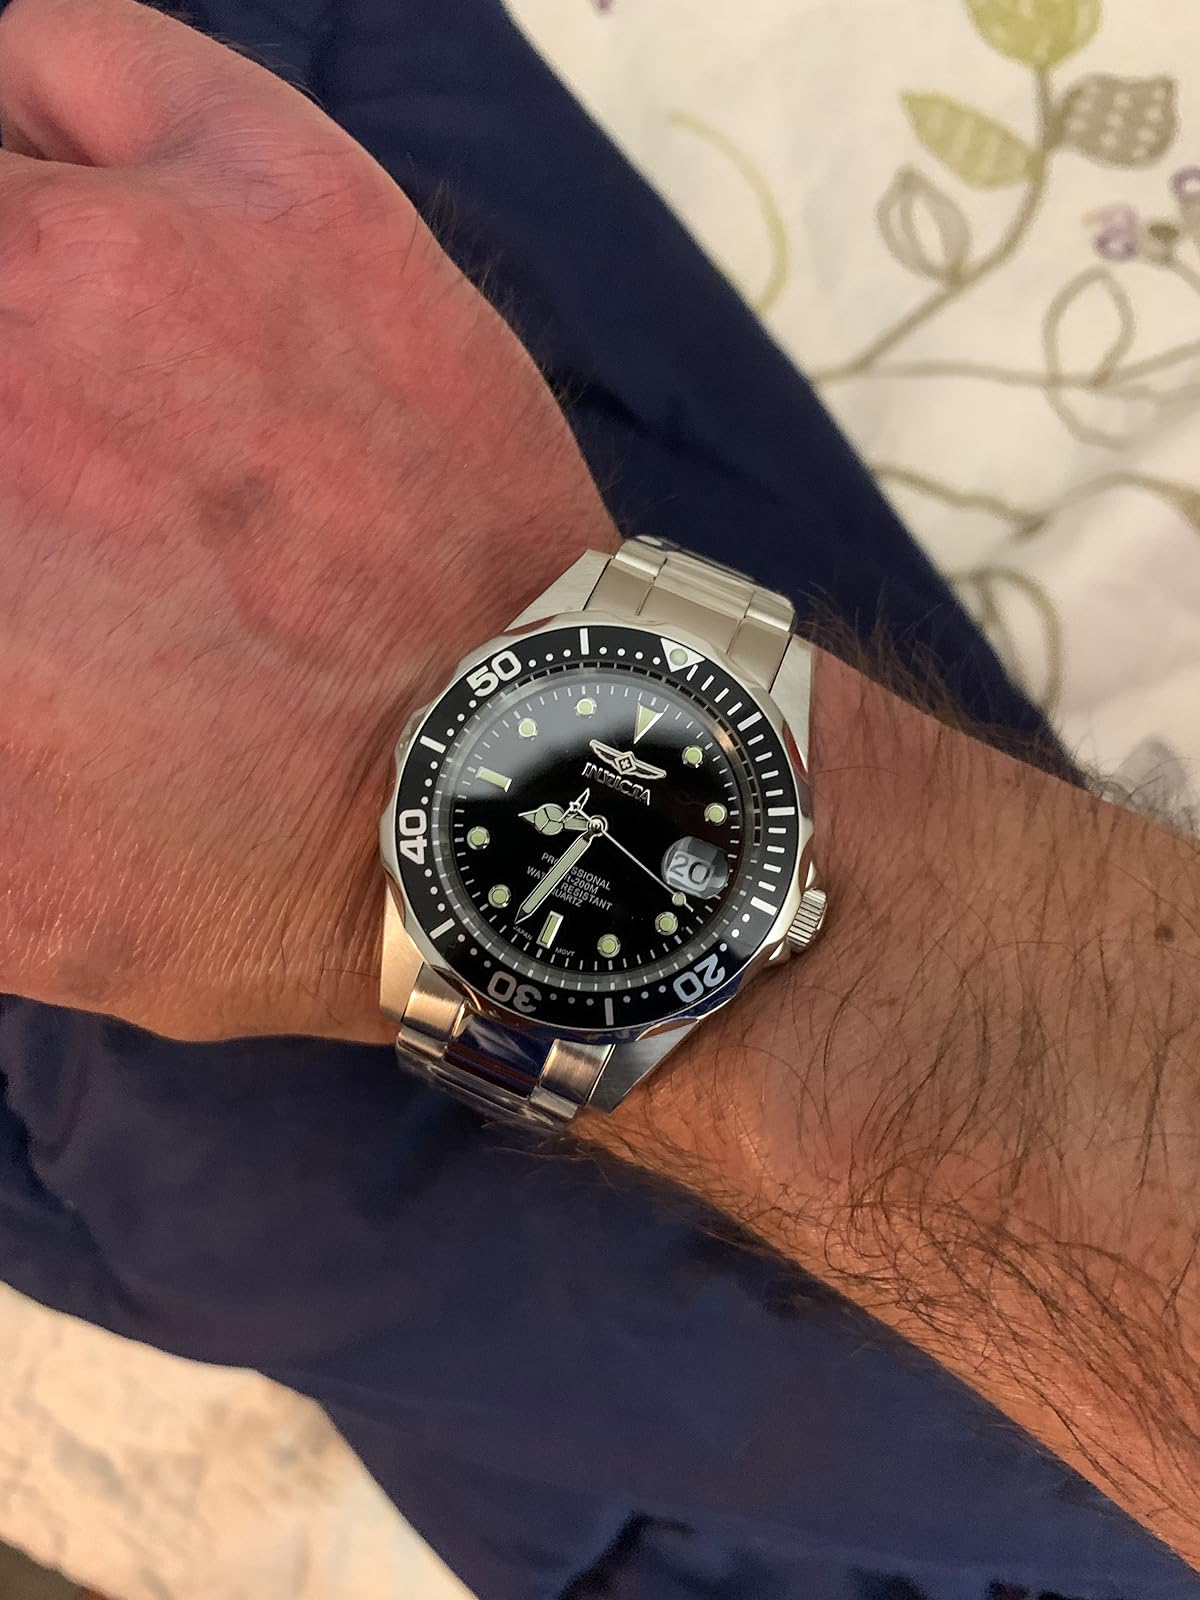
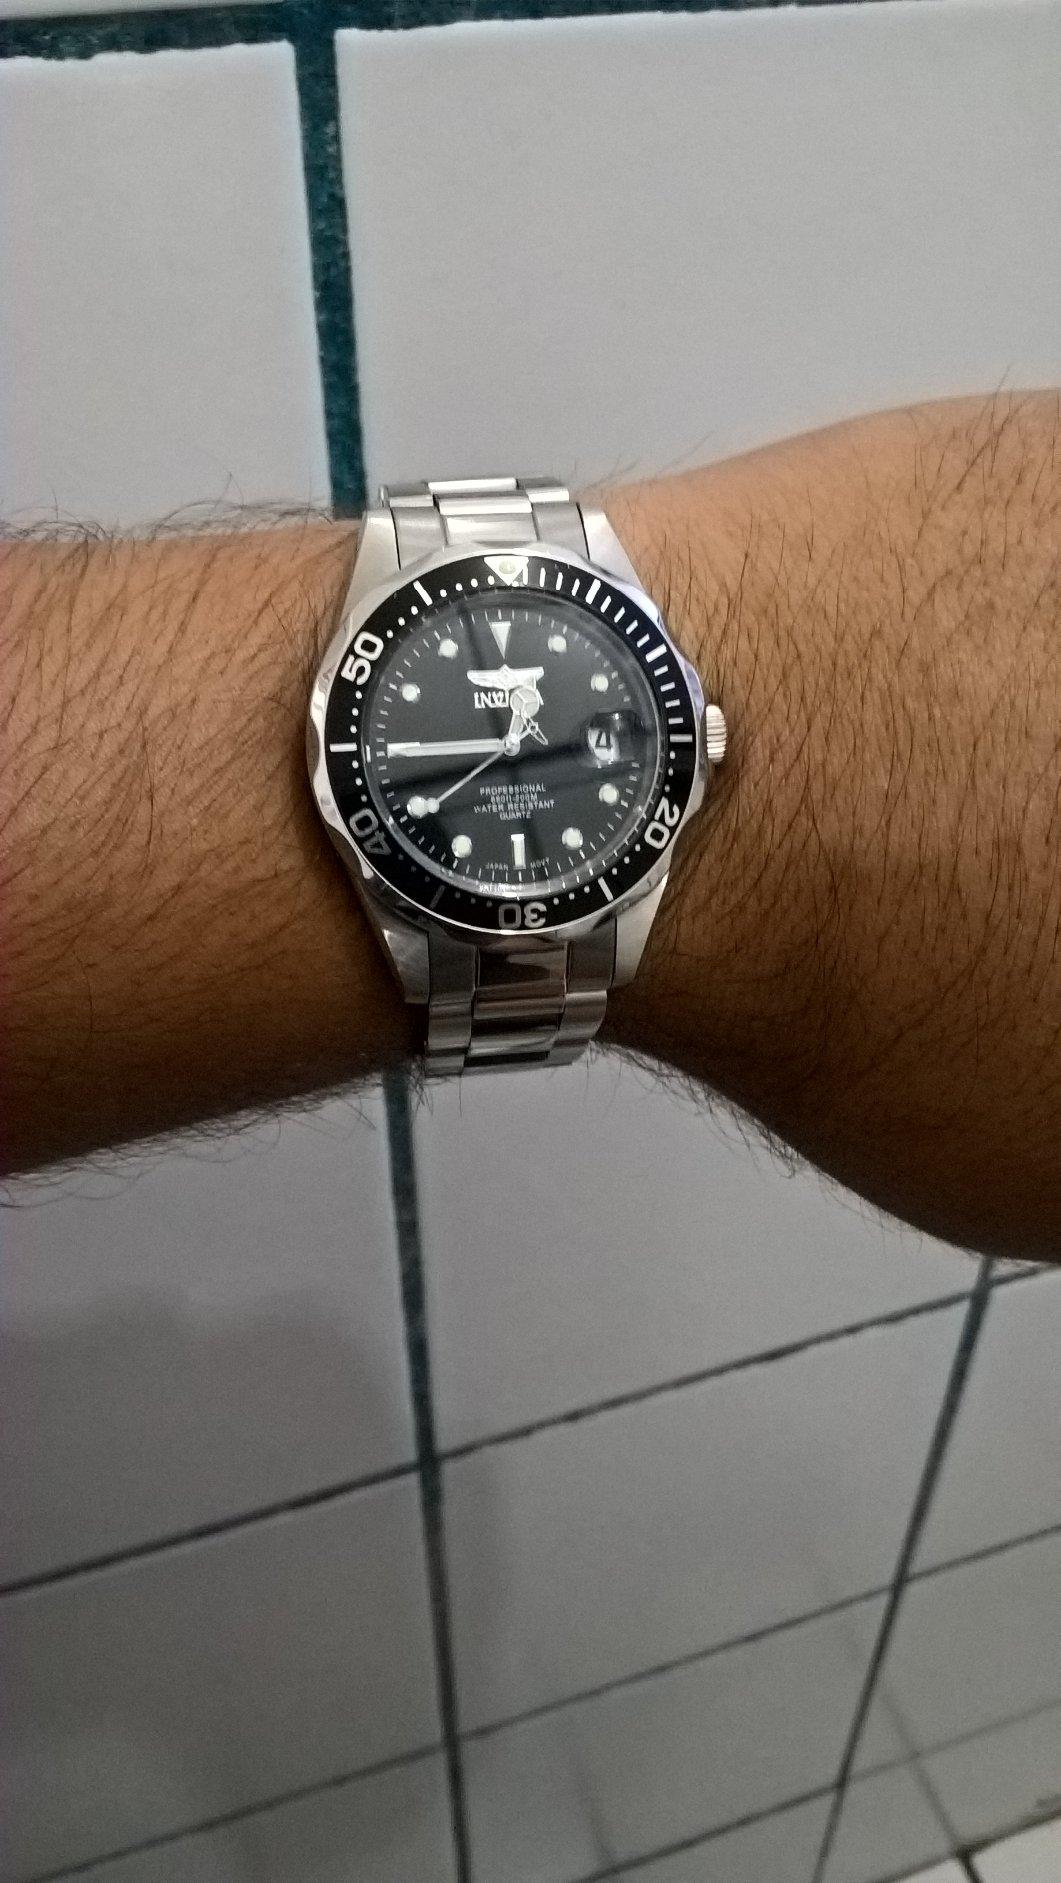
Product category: accessories_watch
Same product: yes